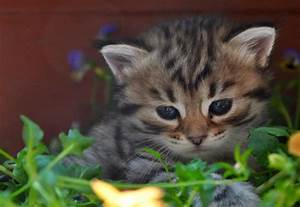
Label: gatto